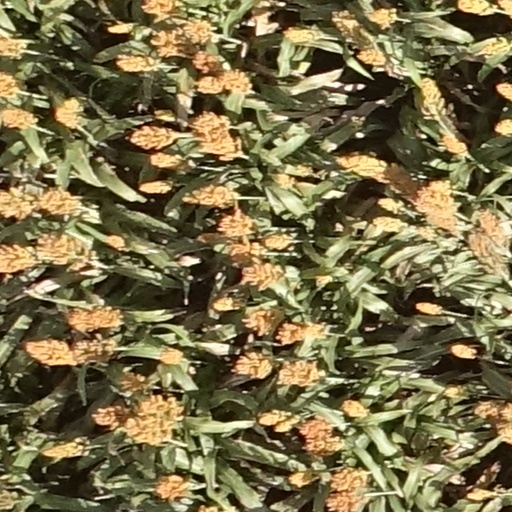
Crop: sorghum